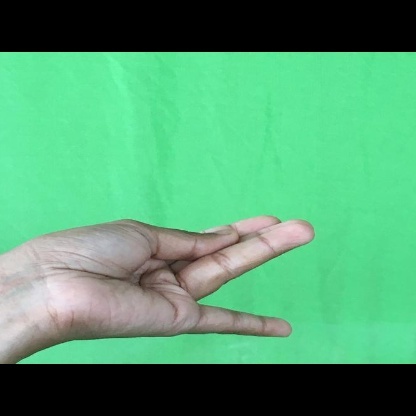
Mudra: Chaturam